Priam Corporation

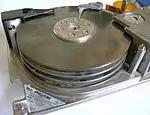
Priam hard disk 72 MB

Their 8-inch hard disks could be found in a wide variety of add-on products like the huge Mator Shark box with IEEE-488 interface for Commodore PET/CBM computers or the Priam DataTower series, external storage solutions, combining high-capacity hard disks and streamers in a single case, which could interface to various computers including IBM PCs.